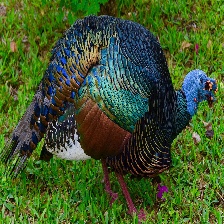
Species: OCELLATED TURKEY
Scientific name: MELEAGRIS OCELLATA